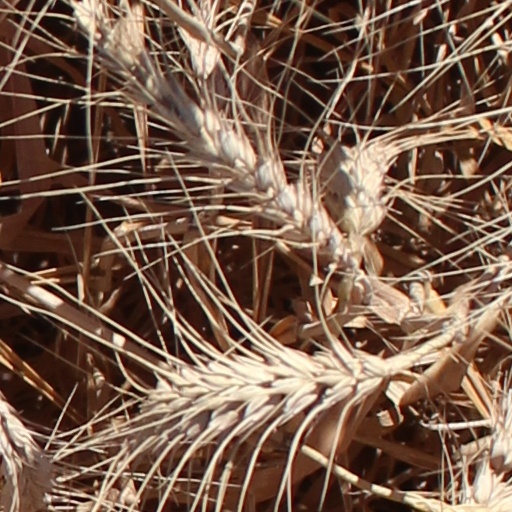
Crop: wheat